Chembai

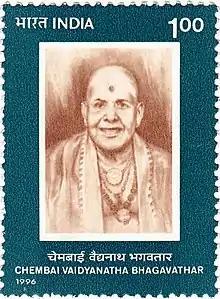
Chembai in an Indian Stamp

Chembai Vaidyanatha Bhagavatar (born Vaidyanatha Iyer, 28 August 1896 – 16 October 1974) was an Indian Carnatic music singer from Kerala. He was born in Vatakara, Kerala, and moved to Palakkad along with his family during his childhood. He is popularly known as "Chembai", or sometimes simply as "Bhagavatar". Chembai was noted for his powerful voice and majestic style of singing. His first public performance was in 1904, when he was nine. A recipient of several titles and honours (including the Madras Music Academy's Sangeetha Kalanidhi in 1951), he was known for his encouragement of upcoming musicians and ability to spot new talent. He was responsible for popularising compositions like "Rakshamam Saranagatam" and "Pavana Guru", among others.